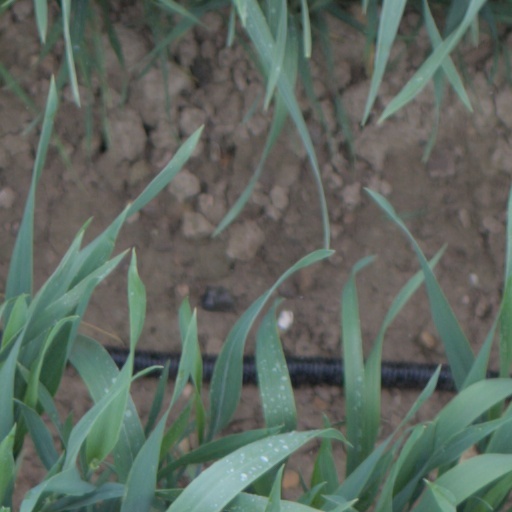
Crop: wheat